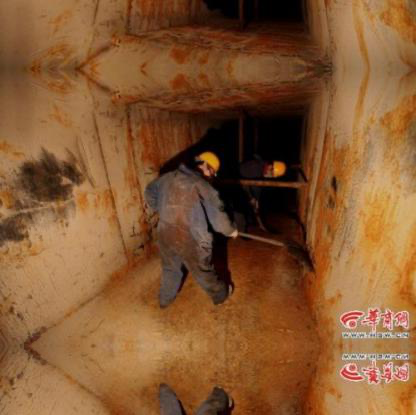
Objects in the image:
label: helmet
label: helmet